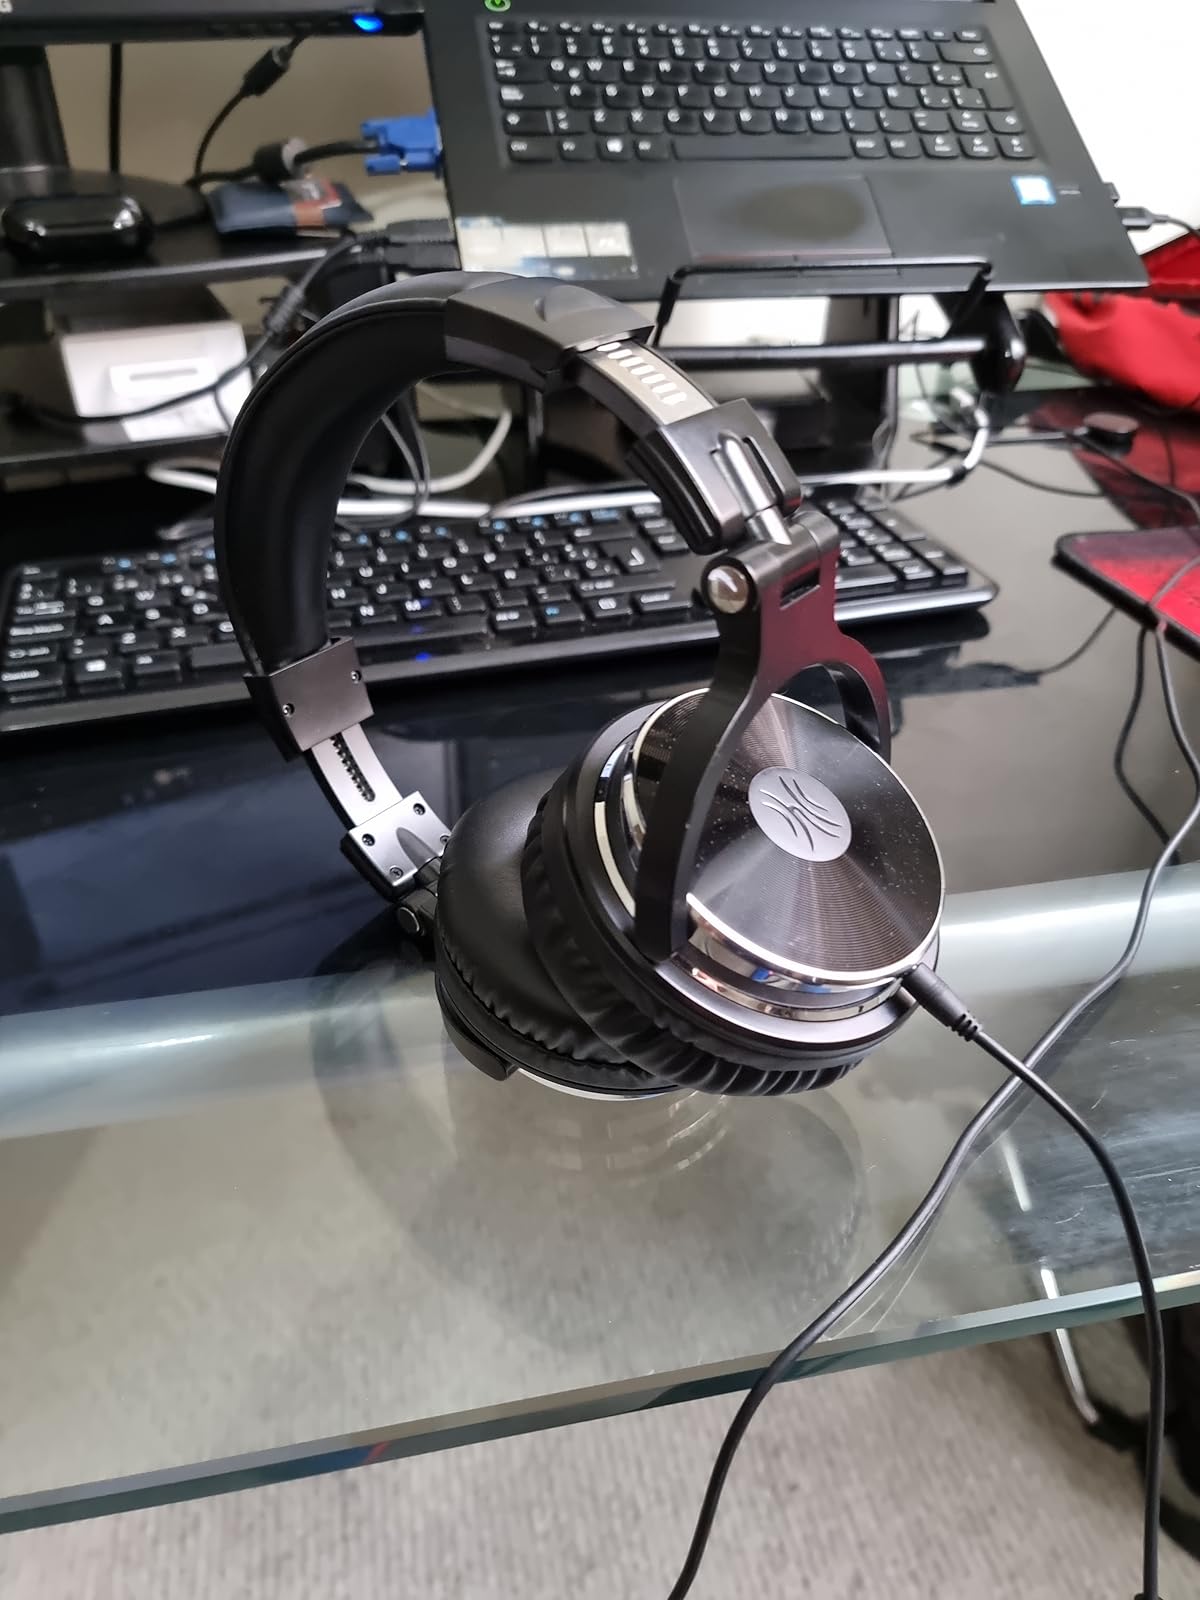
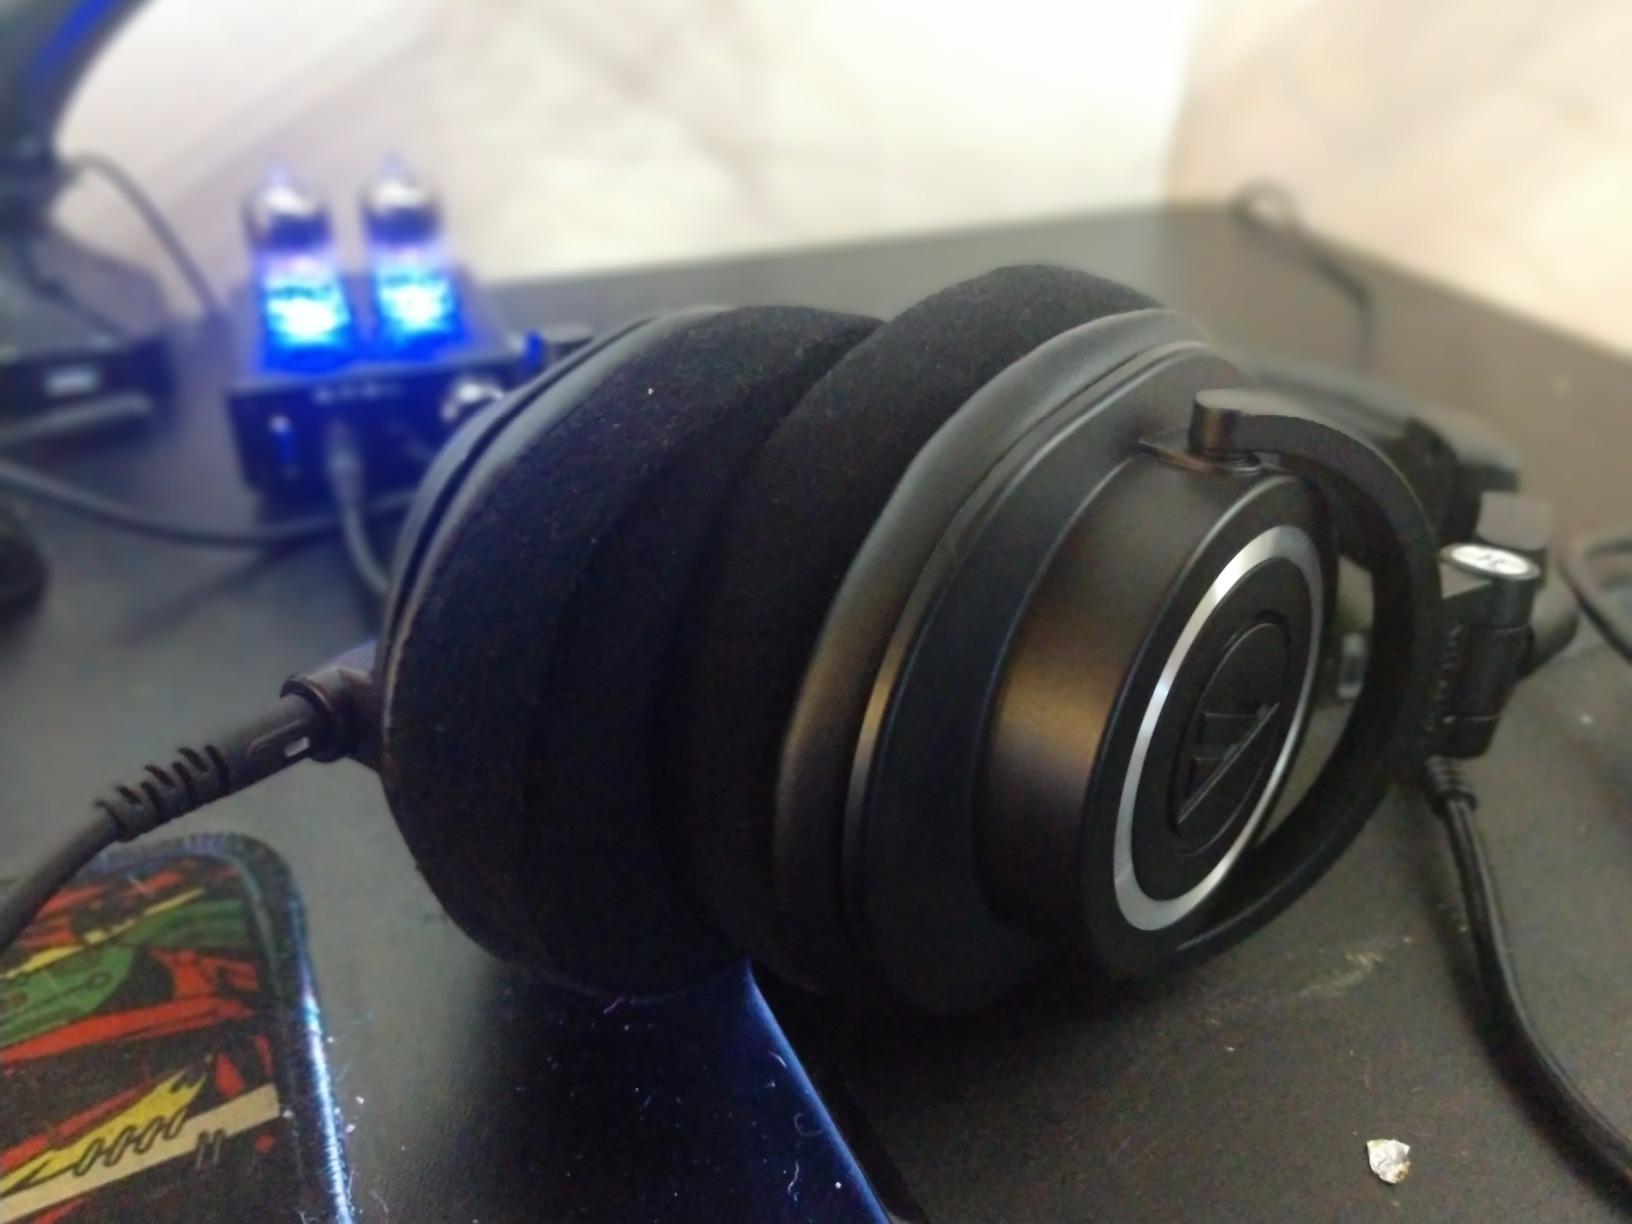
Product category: headphones
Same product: no